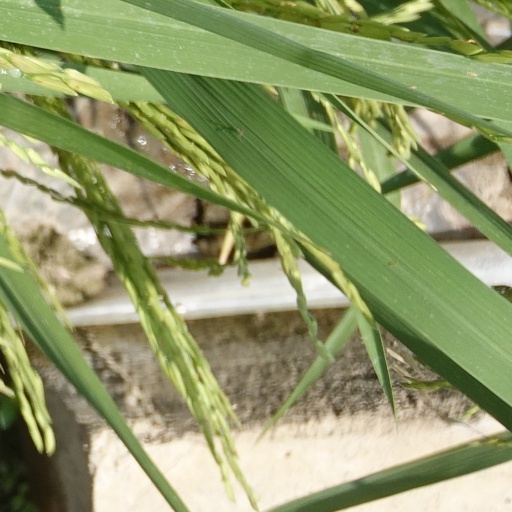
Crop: rice